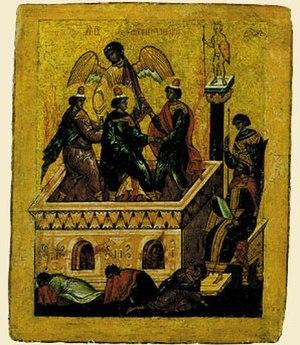
Le Jeûne de la Nativité est une période de jeûne et de pénitence observée dans les Églises d'Orient – Églises orthodoxes et Églises catholiques de rite byzantin – en préparation de la Nativité du Christ. Comme l'Avent dans l'Église romaine, le jeûne de la Nativité prépare les fidèles à la célébration de Noël. Toutefois, il en diffère en deux aspects : le jeûne oriental dure 40 jours alors que, dans le rite romain, il dure quatre semaines, et six semaines dans le rite ambrosien. Surtout, sa signification est quelque peu différente : le jeûne des Églises d'Orient est centré sur l'Incarnation alors que l'Avent occidental se concentre sur les deux venues du Christ au monde : l'Incarnation et la seconde venue ou Parousie.
Ananias, Azarias et Misaël de leur nom hébreu, appelés Shadrach, Meshach et Abednego en chaldéen et en arménien, sont les personnages centraux du troisième chapitre du Livre de Daniel, également mentionnés dans la première partie du livre.